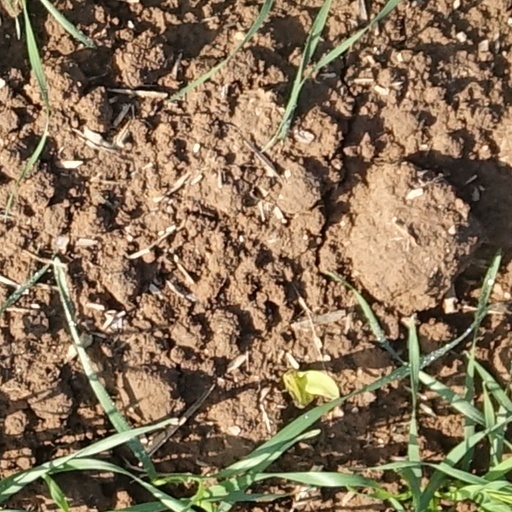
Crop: wheat